U.S. Route 80 in New Mexico

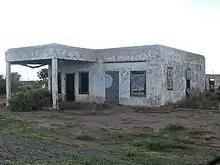
An abandoned 1930s Texaco gas station on NM 418 (old US 70/US 80) west of Deming.

Originally, US 80 continued north on Main Street through the heart of downtown Las Cruces. For a while, the city made Main Street into a Pedestrian street. As of 2016, Main Street is no longer pedestrian only and is now passable by car. From Main, US 80 used Las Cruces Avenue, Hadley Avenue, Valley Drive and Picacho Avenue (US 70) to head west out of Las Cruces. At later dates, US 80 bypassed this route and took Main Street straight to Picacho Avenue. US 80 continued west on Picacho Avenue to I-10. Airport Road, the north frontage road was part of US 80. Past Exit 127, US 80 took I-10's current routing to Exit 116.